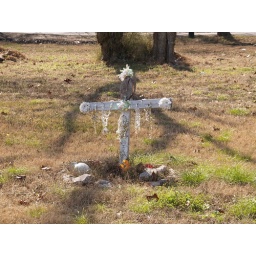
Houston Texas Old Historic Third Ward Near Downtown Roads Building Signs 3rd cross in field